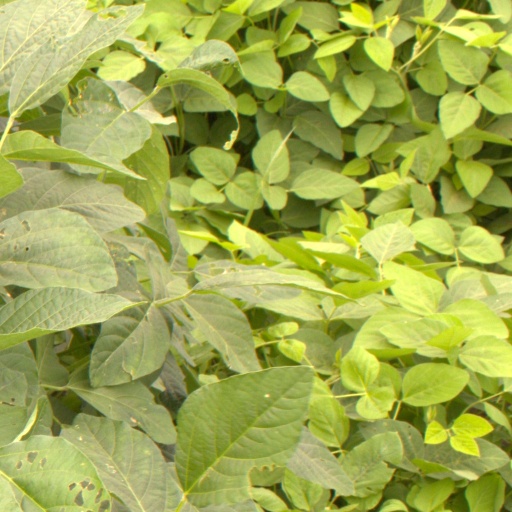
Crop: soybean